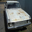
Label: automobile